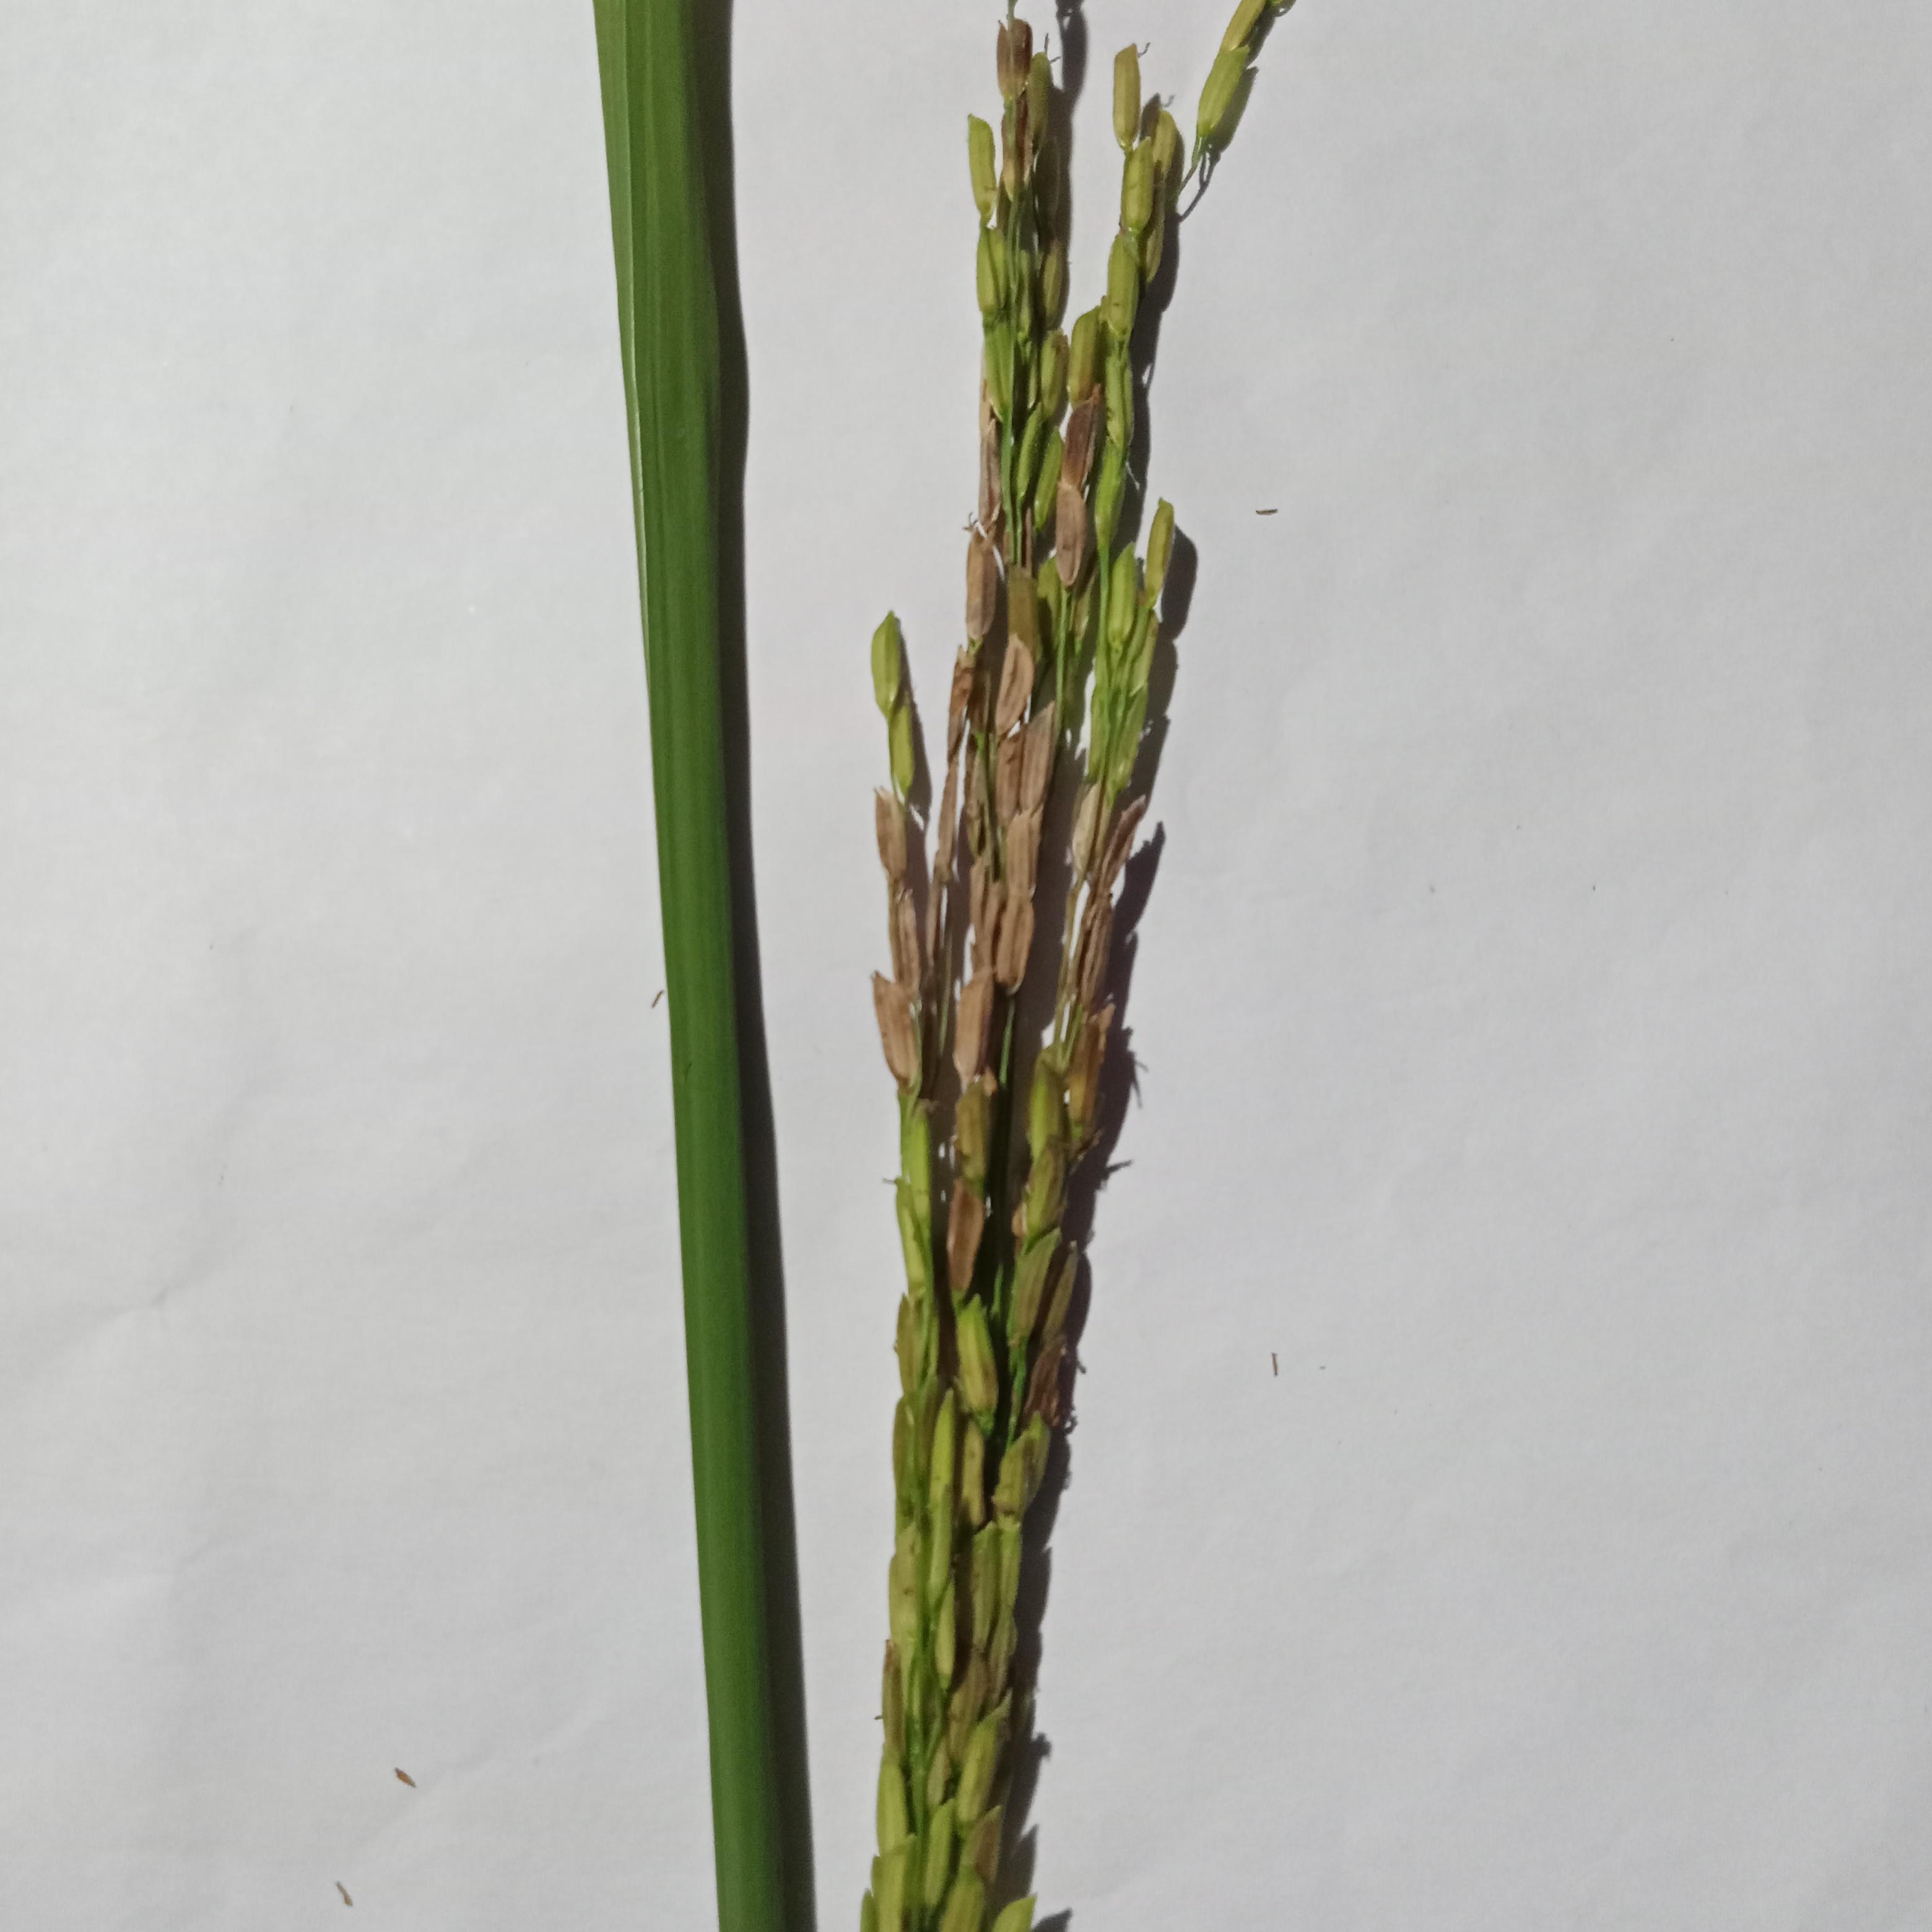
Label: Rice___Neck_Blast